Timesheet

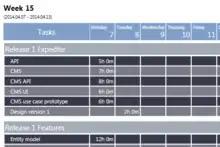
Contemporary time sheet

A timesheet (or time sheet) is a method for recording the amount of a worker's time spent on each job. Traditionally a sheet of paper with the data arranged in tabular format, a timesheet is now often a digital document or spreadsheet. The time cards stamped by time clocks can serve as a timesheet or provide the data to fill one. These, too, are now often digital. Timesheets came into use in the 19th century as time books. To record time in a more granular fashion, time-tracking software may be used.